The Boats of the "Glen Carrig"

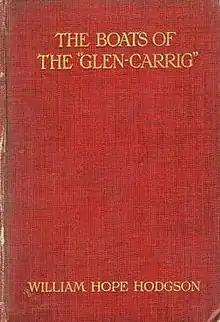
Dust-jacket of "The Boats of the "Glen Carrig""

The Boats of the "Glen Carrig" is a horror novel by English writer William Hope Hodgson, first published in 1907. Its importance was recognised in its later revival in paperback by Ballantine Books as the twenty-fifth volume of the celebrated "Ballantine Adult Fantasy series" in February 1971.